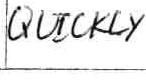
Label: quickly